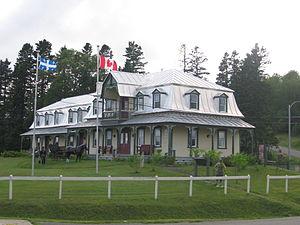
Port-Daniel–Gascons est une municipalité dans la municipalité régionale de comté du Rocher-Percé au Québec, située dans la région administrative de la Gaspésie–Îles-de-la-Madeleine.